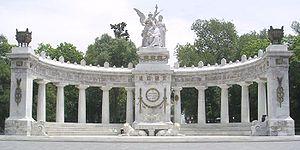
Benito Juárez García, né le 21 mars 1806 à Guelatao de Juárez en Nouvelle-Espagne et mort le 18 juillet 1872 à Mexico, est un homme politique mexicain qui fut président de la République. Il résista à l'occupation française du Mexique, renversa le Second Empire mexicain, rétablit la République et employa des mesures libérales pour moderniser le pays.